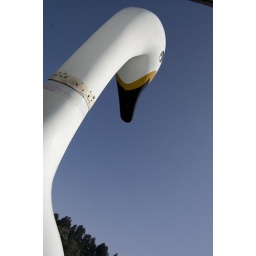
A swan boat in Nagano. Picture by Asuka.